Right-libertarianism

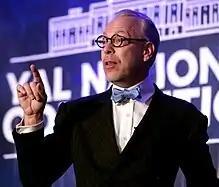
Jeffrey Tucker

Paleolibertarianism was developed by American libertarian theorists Murray Rothbard and Lew Rockwell. Combining conservative cultural values and social philosophy with a libertarian opposition to government intervention, it overlaps with paleoconservatism.